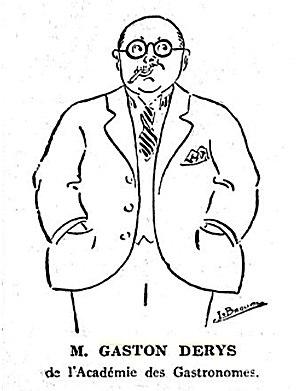
caricature de G Derys parue dans le Figaro
Gaston Derys est un écrivain français, critique gastronomique, auteur de romans, de guides, de pièces de théâtre, qui écrivit pour de nombreux journaux et magasines. Il laisse une œuvre volumineuse, représentative de la vie parisienne de la Belle Époque et l'entre-deux-guerres.